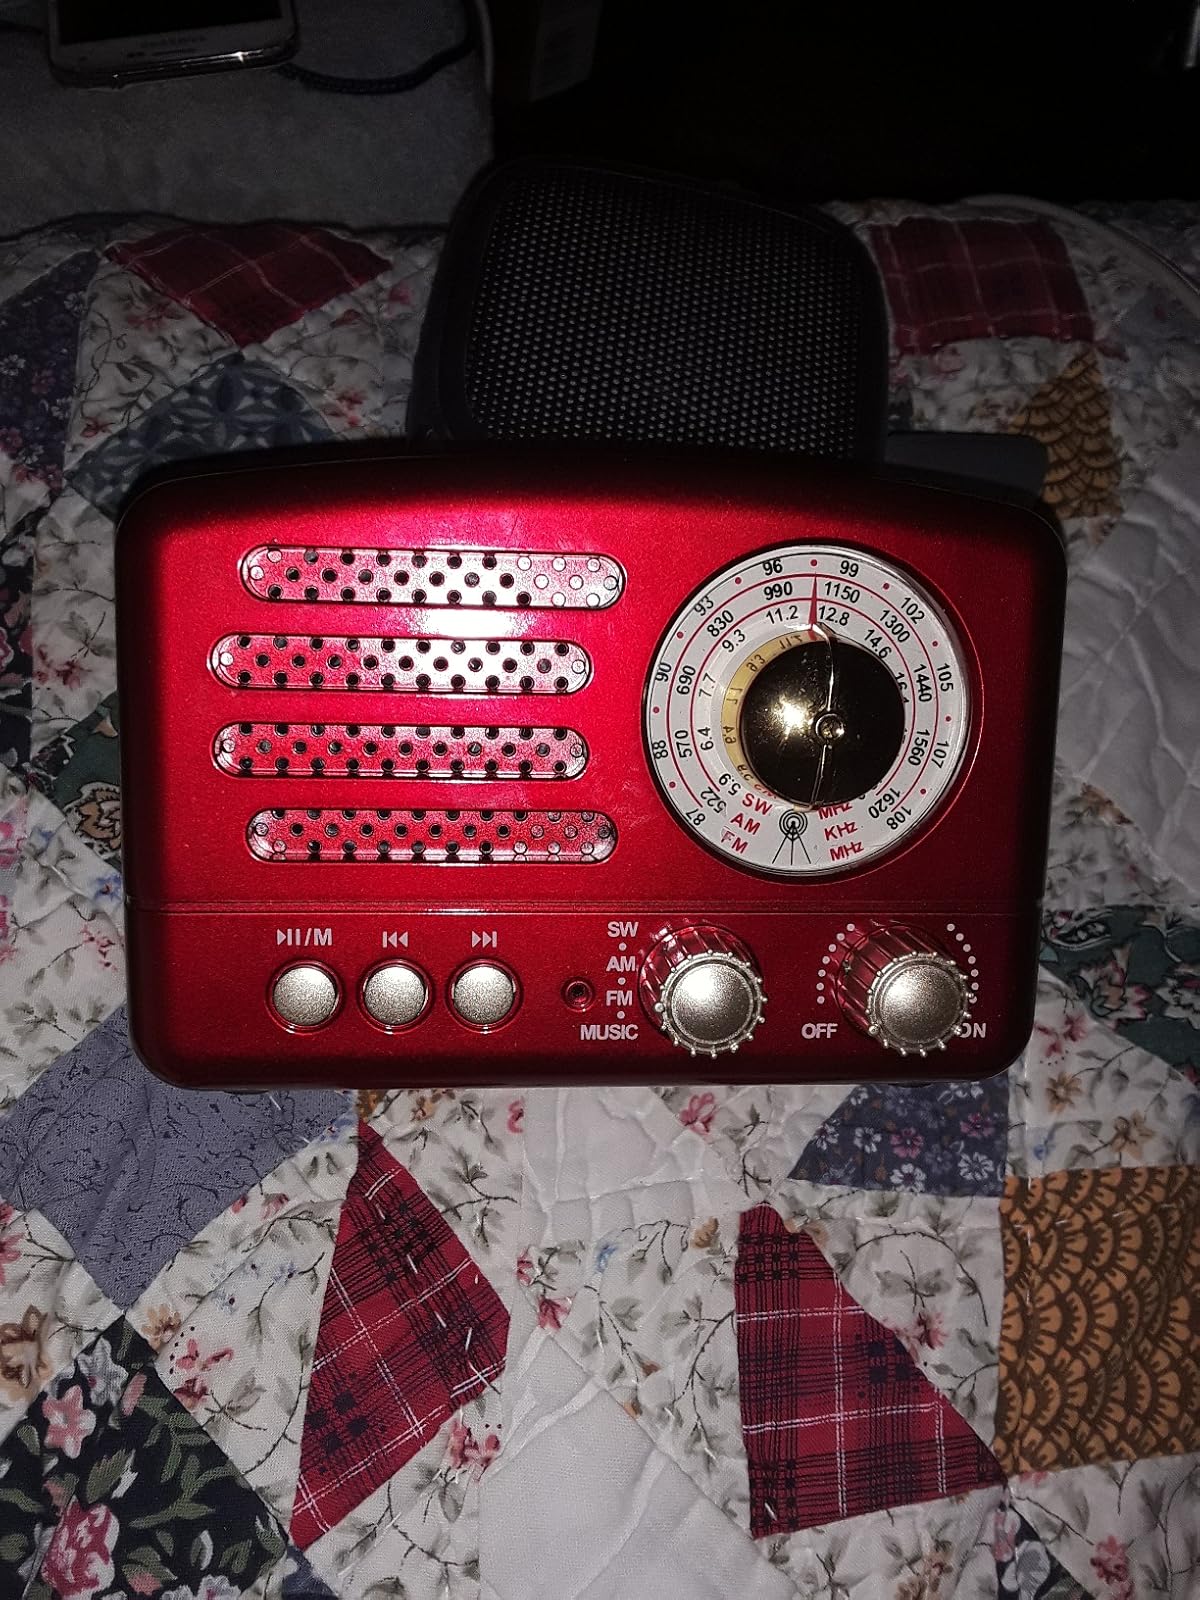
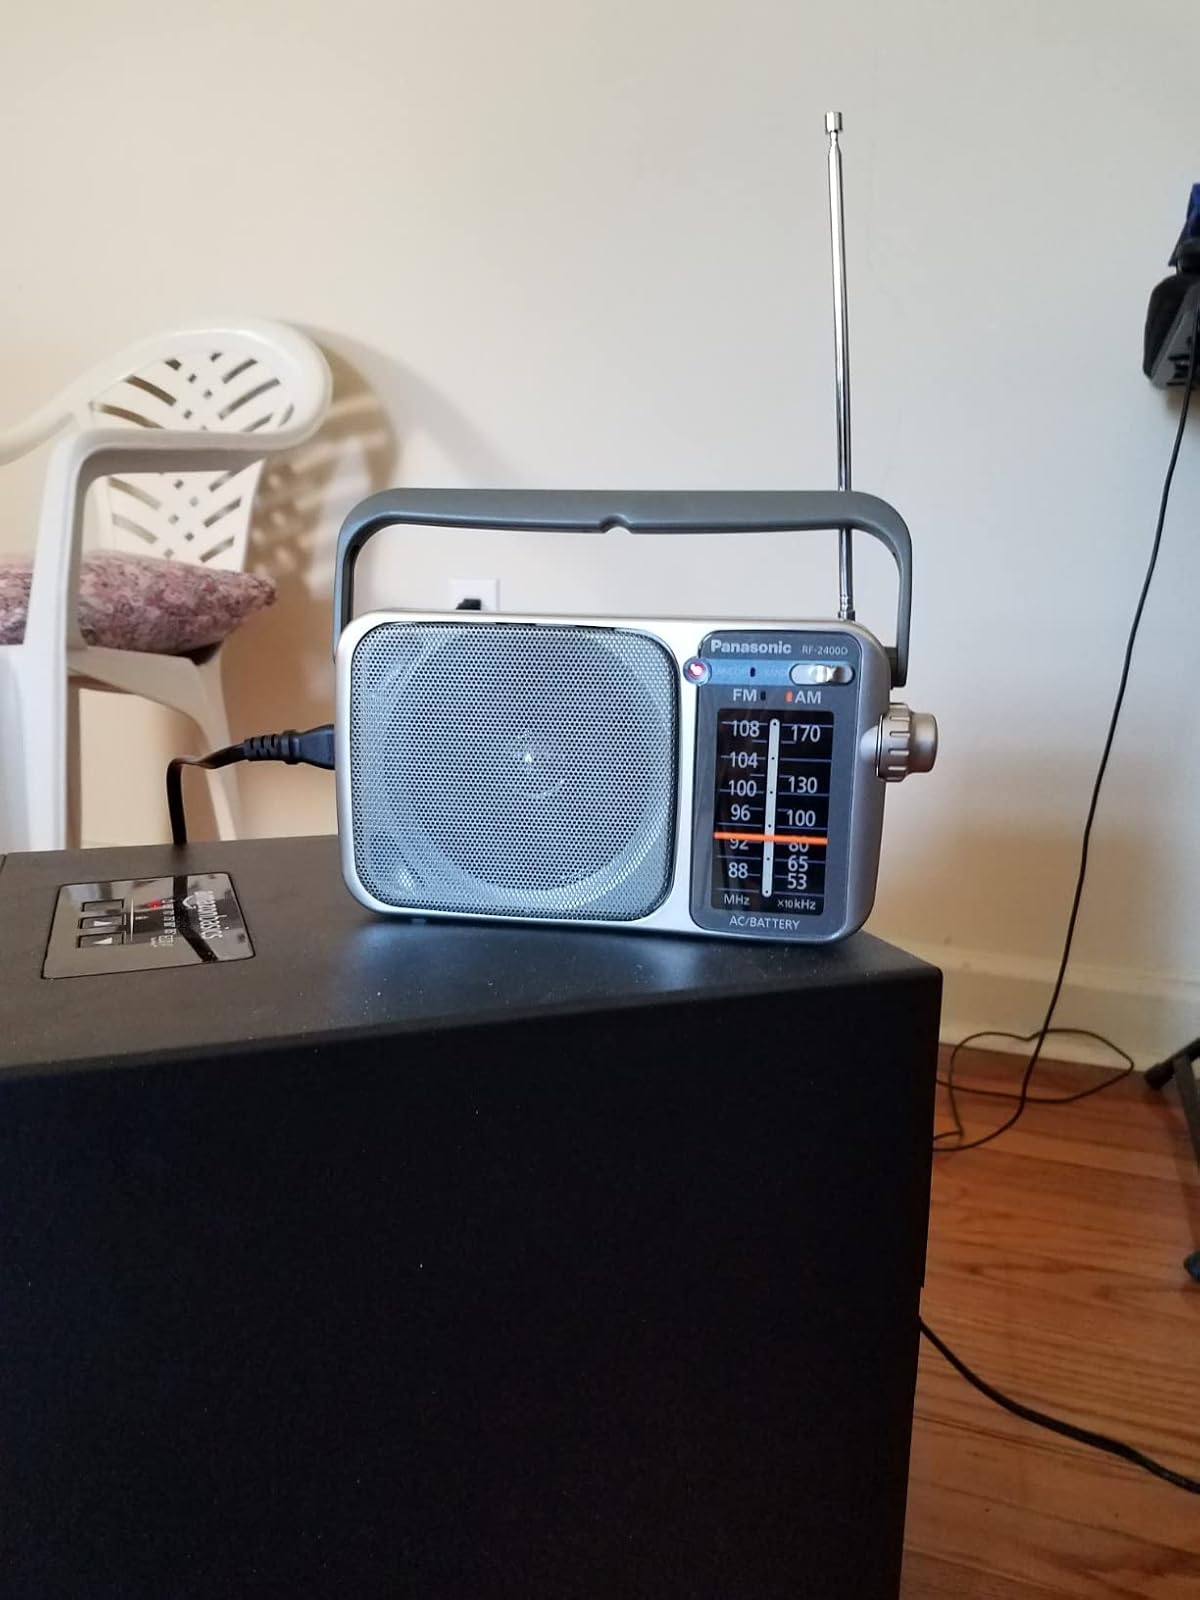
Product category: radio
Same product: no